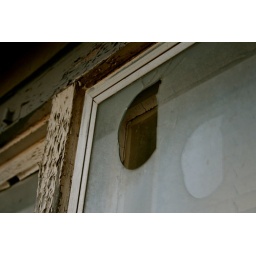
i broke this window when i was 5. launching rocks over the house with a tiny yellow plastic shovel.